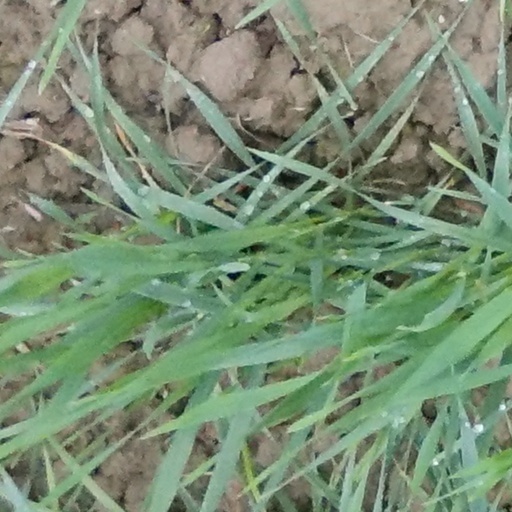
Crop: wheat